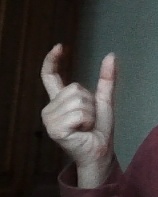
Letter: nun